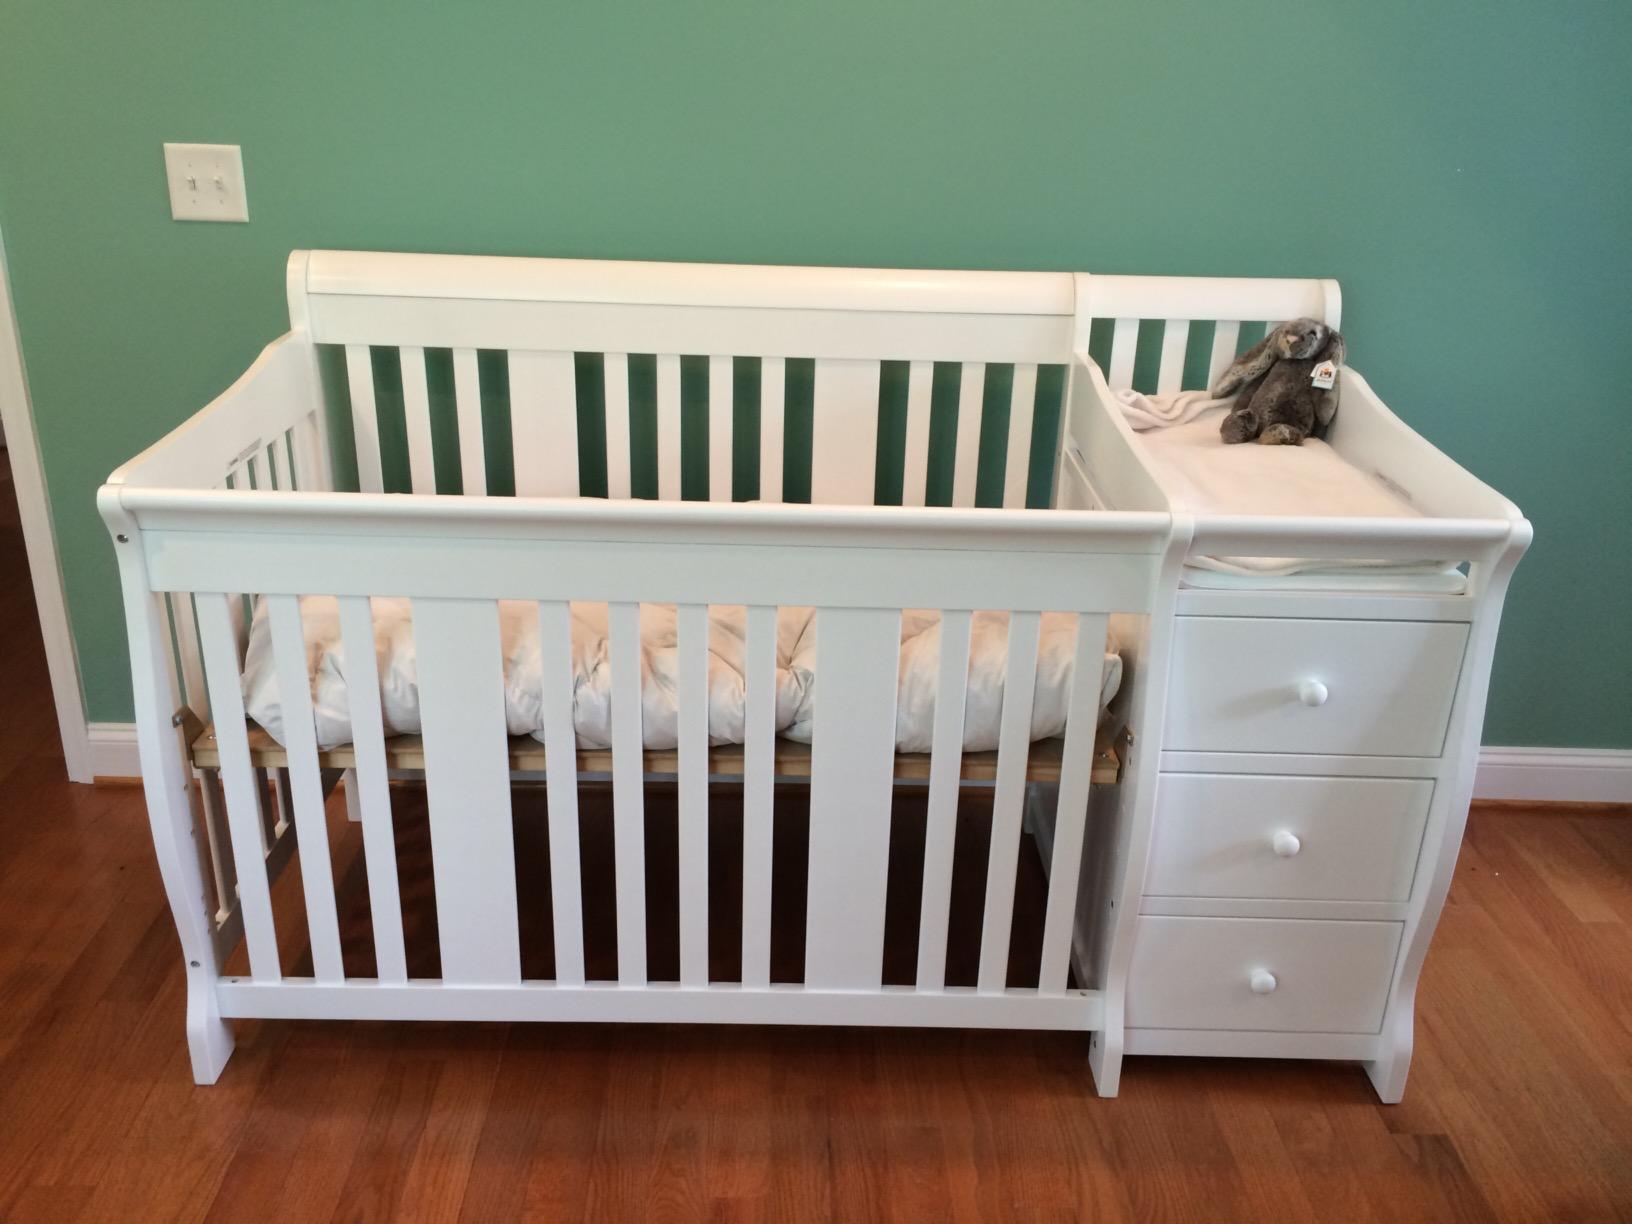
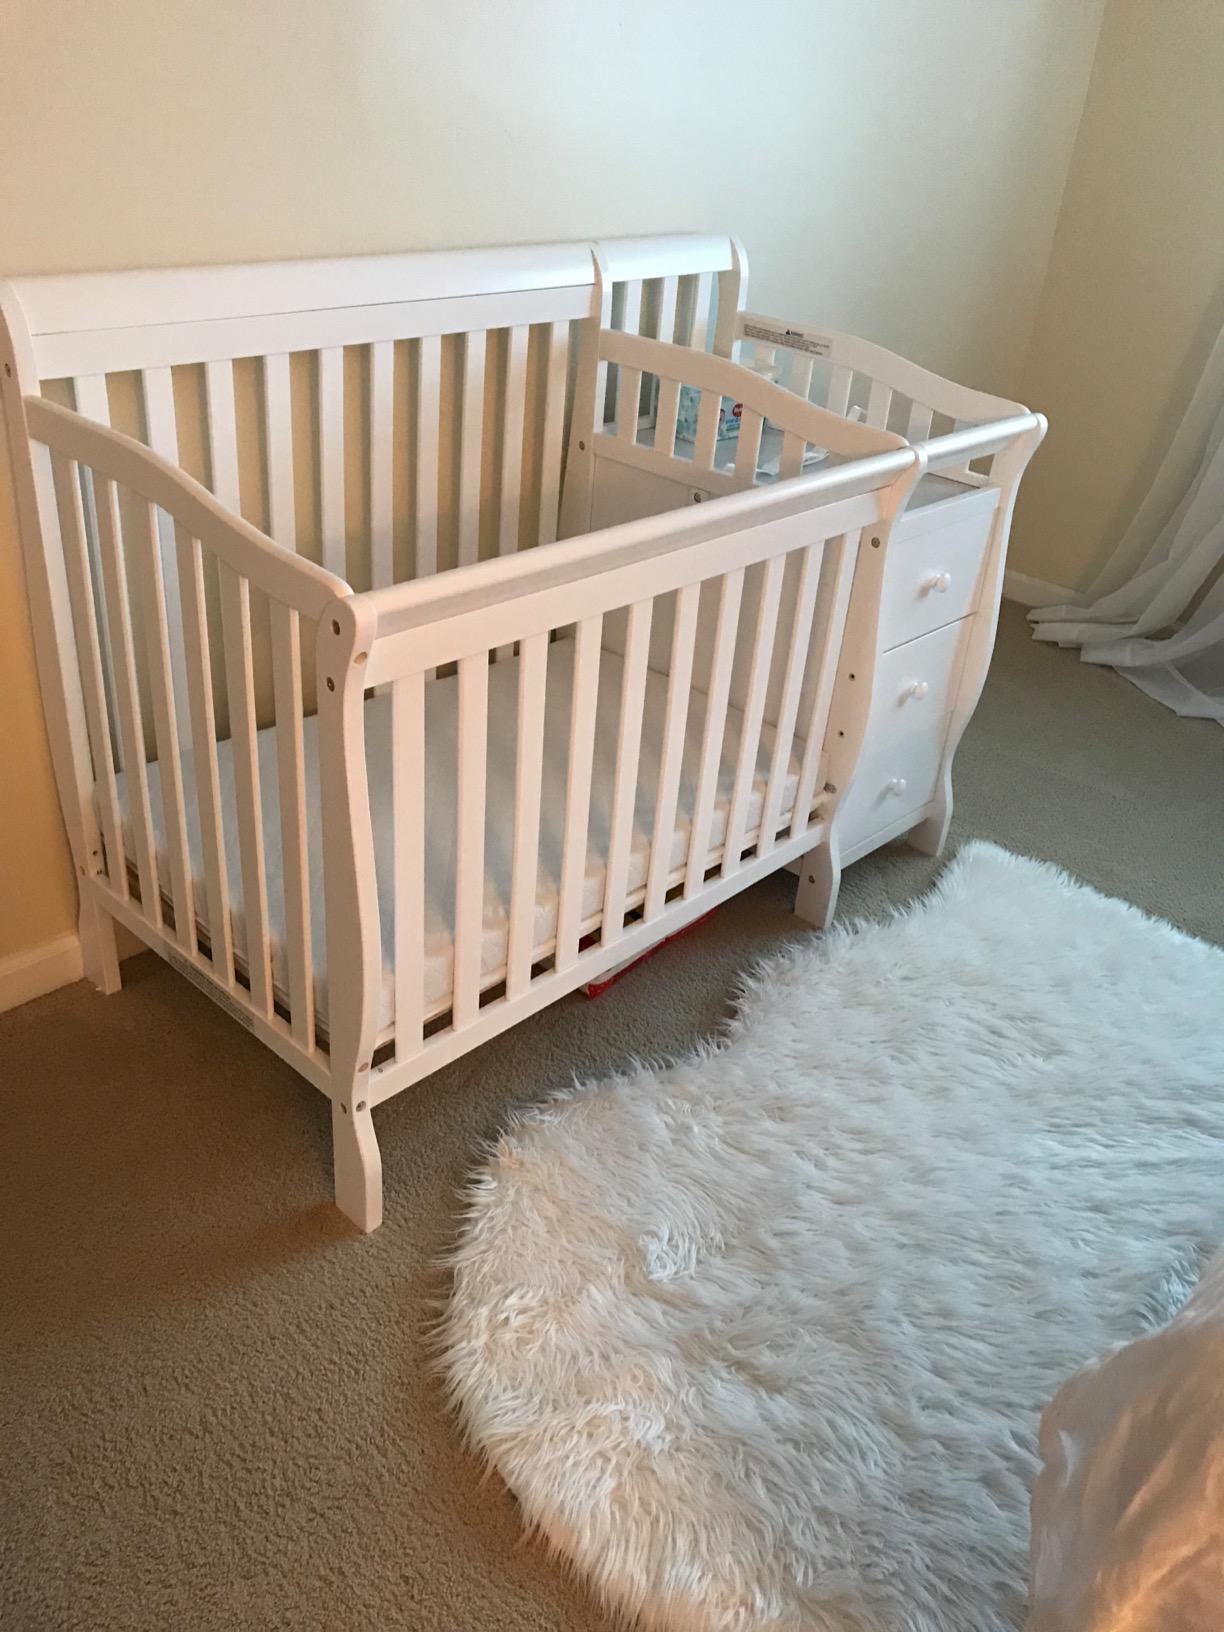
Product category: products_crib
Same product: yes